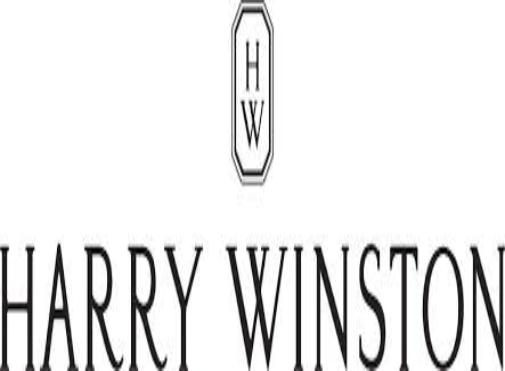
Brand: Harry Winston-1
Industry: Clothes